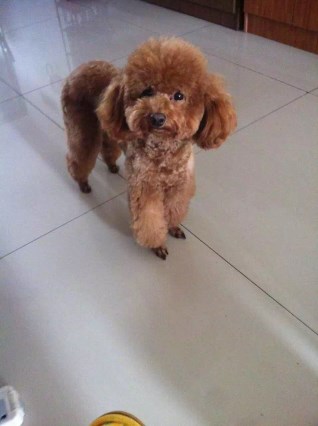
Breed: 2925-n000114-toy_poodle